Malkastenpark

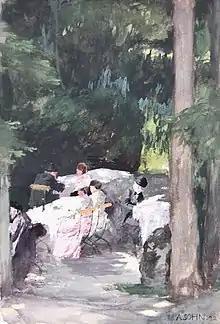
"Jacobigarten im Sommer 1892", by Alfred Sohn-Rethel

The Malkastenpark (Paintbox park) is a historic private park, now in the centre of Düsseldorf, North Rhine-Westphalia, Germany. The name refers to a group of artists, Malkasten, founded in 1848. The park is also known as the Jacobigarten, after the original owners who created a Baroque garden. It is now a public garden with both Baroque features and English landscape garden elements, and a listed historic monument.